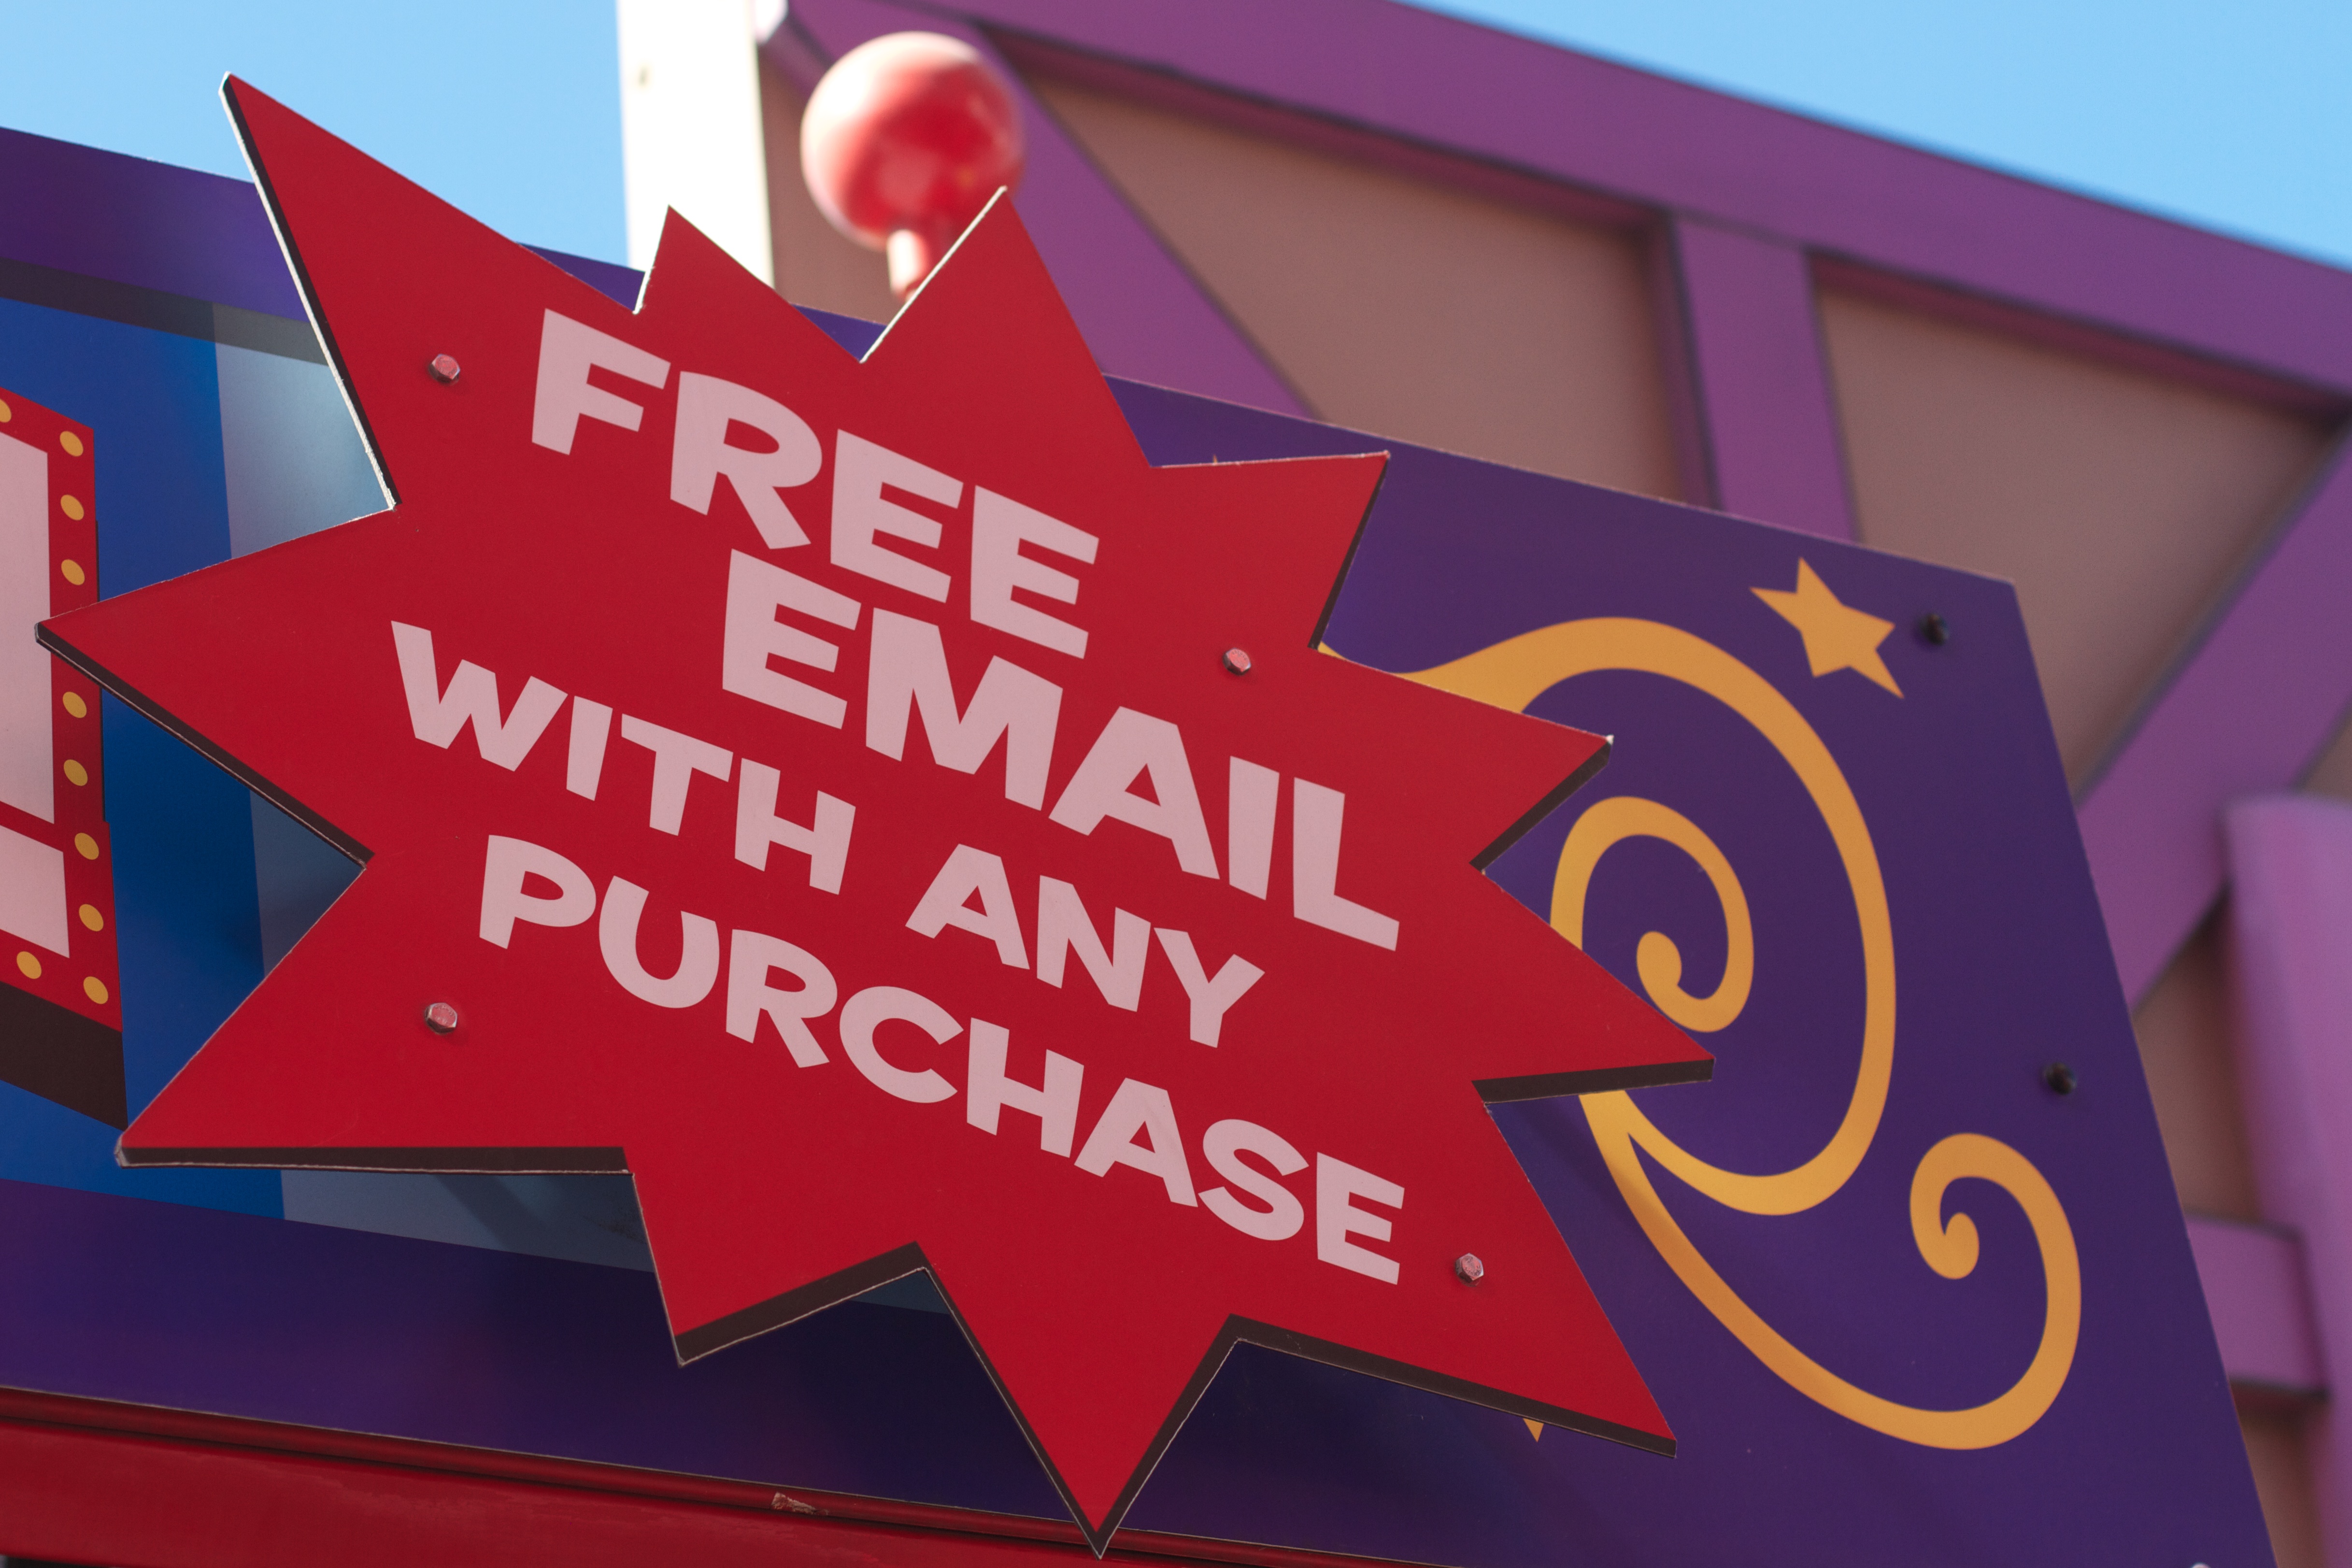
number, sign, red, color, banner, blue, signage, cool image, shape